Jeannie Bradbury

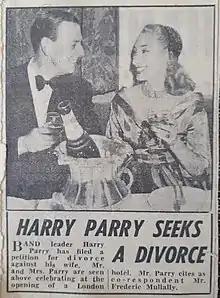
A 1955 newspaper report, citing the couple's impending divorce.

Bradbury subsequently appeared with Parry on a series of shows throughout the 1940s on BBC radio broadcasts including "Late Night Dancing", "Dancing Til Midnight", and "Harry Parry". She was sometimes billed simply as Jean Bradbury in radio listings and on recordings.